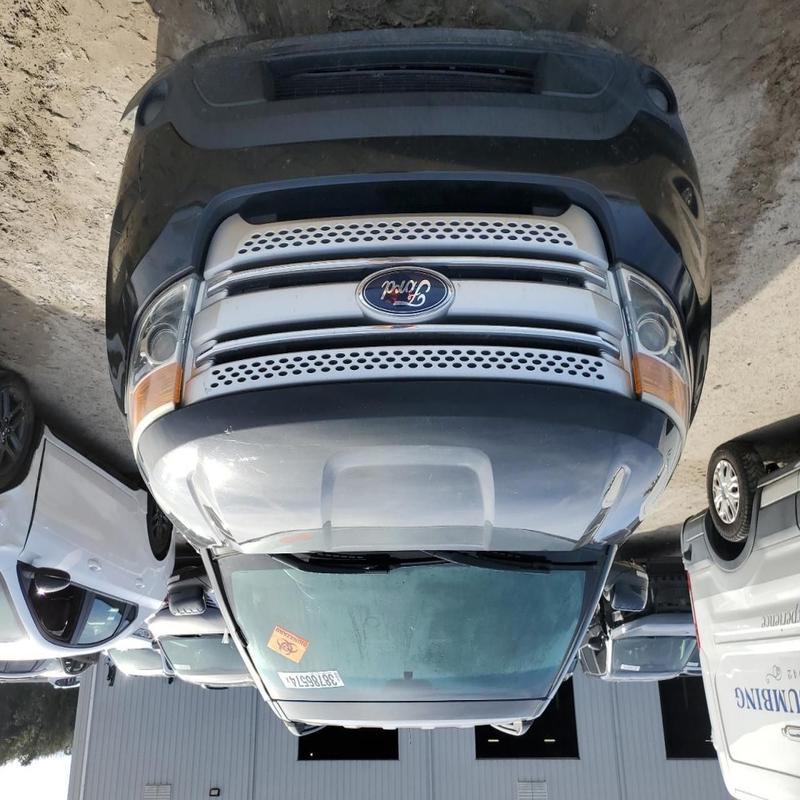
Aucun dommage détecté.
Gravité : aucun